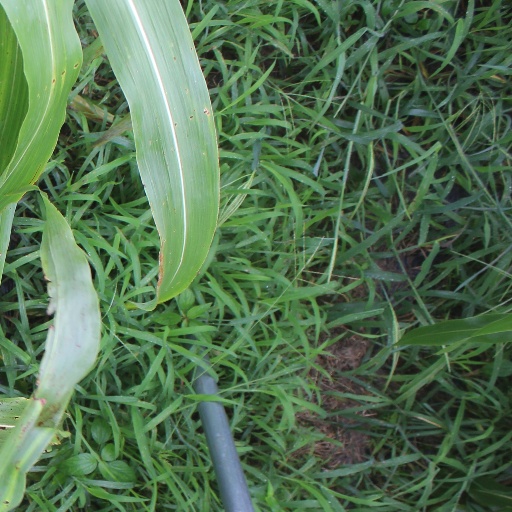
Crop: sorghum